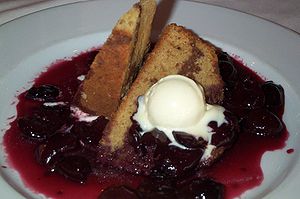
Kirsebærsovs
Kirsebærsovs sammen med kage og is.
Kirsebærsovs er en dessertsovs hvis grundingredienser for det meste er kirsebærsaft eller kirsebærvin/rom alt efter behag, rørsukker, vaniljestang og kirsebær uden sten; den kan jævnes med for eksempel maizena.